Rail transport in Mali

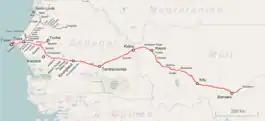
Map of Dakar - Niger railway line

In April 2025 a standard gauge (1435mm) railway connecting the landlocked countries of Mali, Burkina Faso and Niger was announced. This railway would be paid for by nationalisation of Gold, Uranium and Cotton industries in these three Sahel countries and also remittencies from national disaspera. /